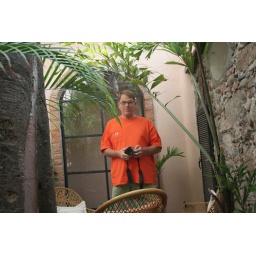
The whole wall was a mirror in our outdoor courtyard.